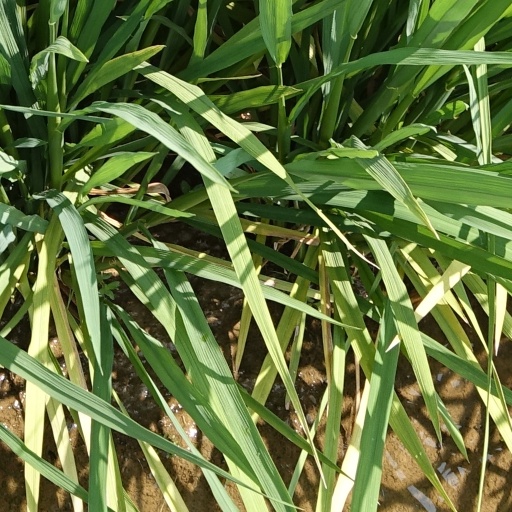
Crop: rice